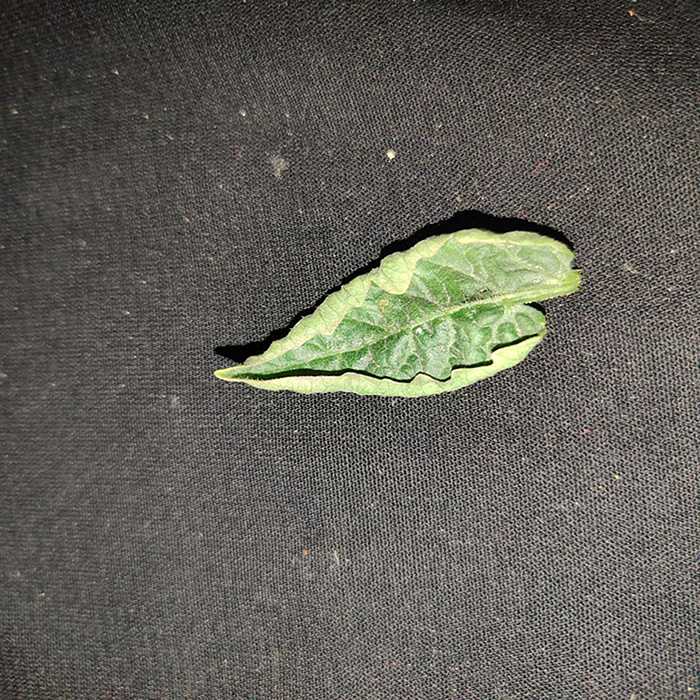
Plant: Tomato
Label: Tomato leaf curl virus